Passiflora tetrandra

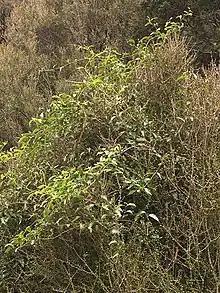
"Passiflora tetrandra" at the Wellington Botanic Garden

Kōhia is a forest vine, climbing up to . Leaves are alternate, broadly lanceolate, green, shiny, and untoothed. Flowers are small, white to yellow, in groups of 1–3 in the axils of the leaves. Flowers appear between October and December.